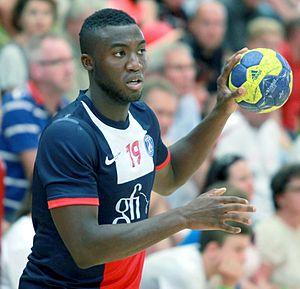
Luc Abalo, le 17/08/2013 à Ehingen (Allemagne), lors de la Coupe Sparkassen.
Luc Abalo, né le 6 septembre 1984 à Ivry-sur-Seine, est un joueur français de handball, évoluant aux postes d'ailier droit et parfois d'arrière droit. Il évolue en équipe de France depuis 2005, et compte donc à son palmarès trois titres européens, trois titres mondiaux et deux médailles d'or olympiques. Il évolue depuis 2020 avec le club norvégien du Elverum Handball.